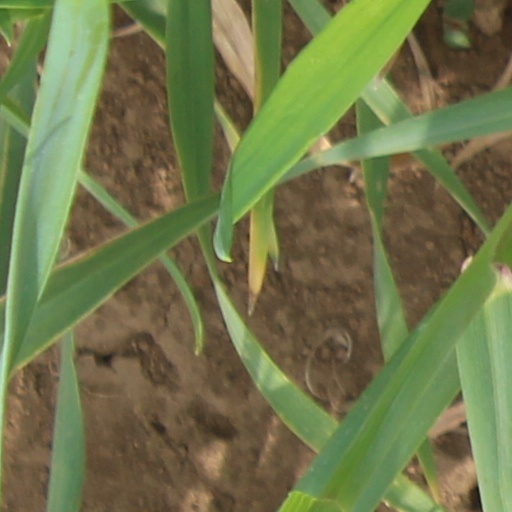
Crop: wheat